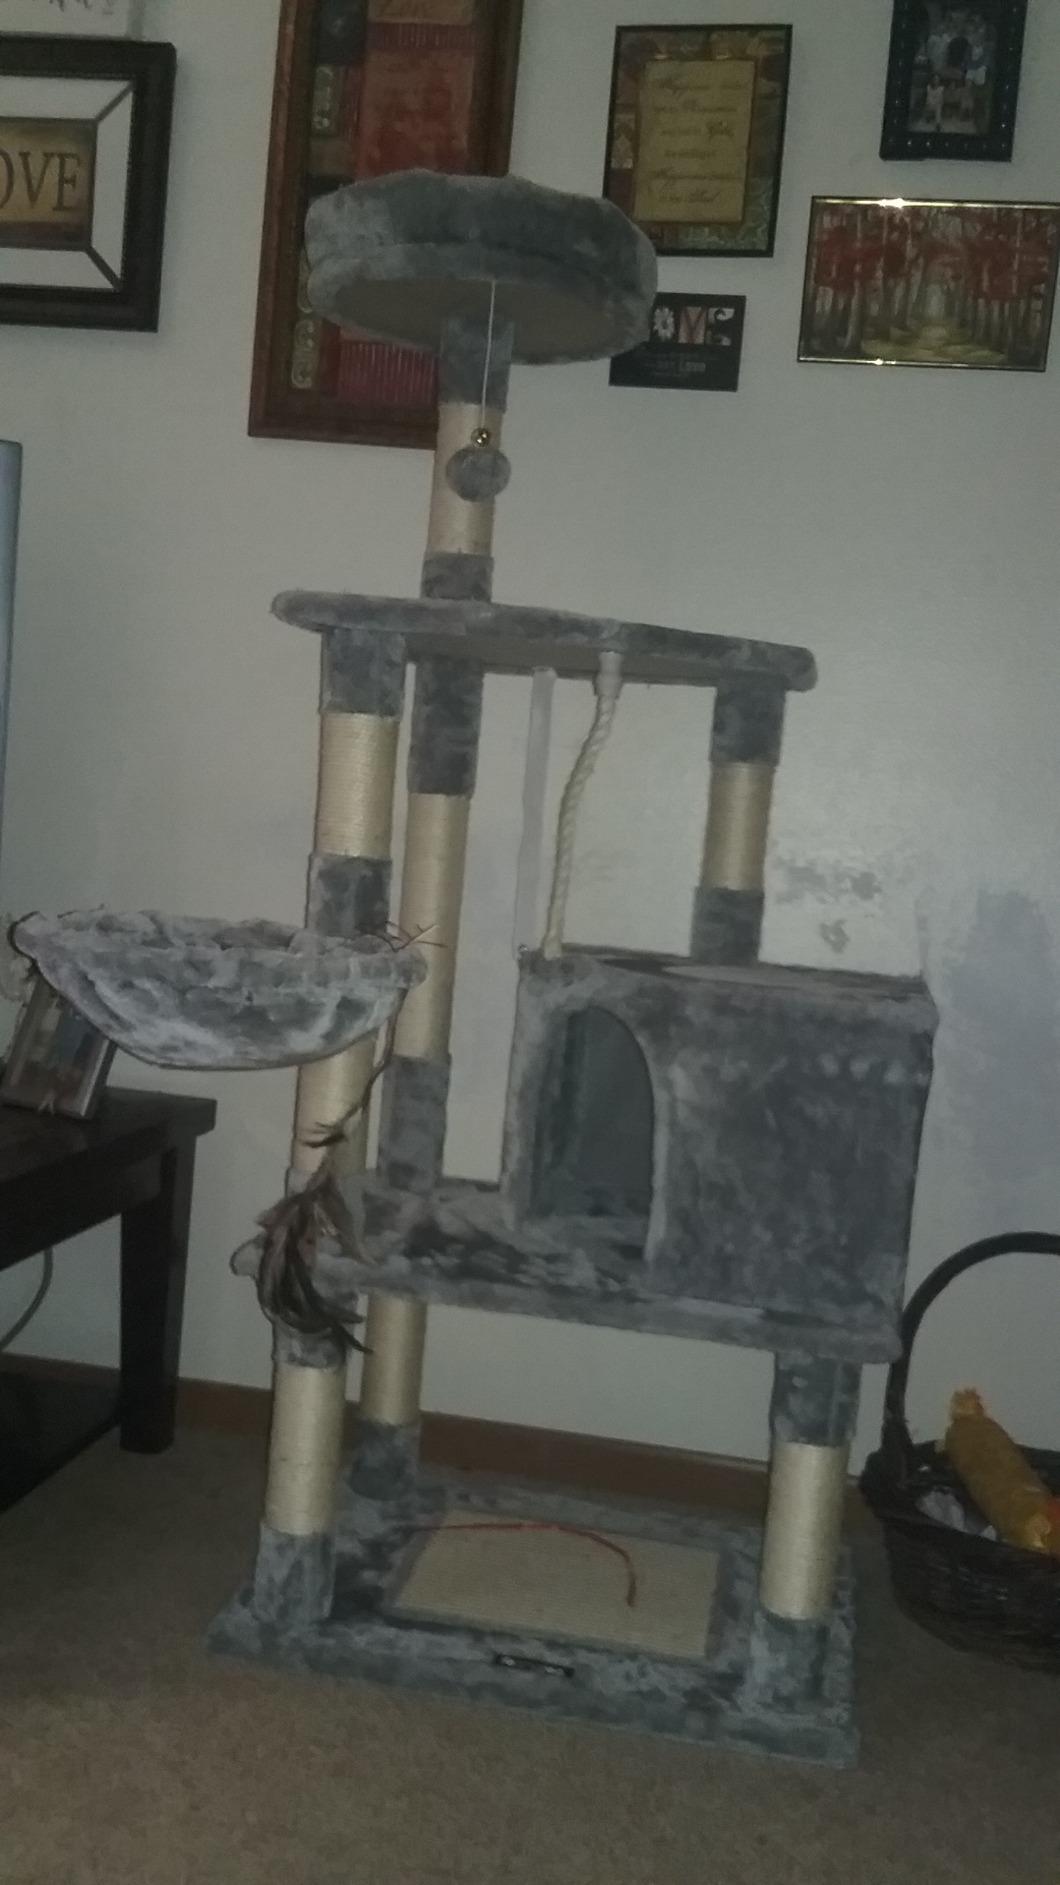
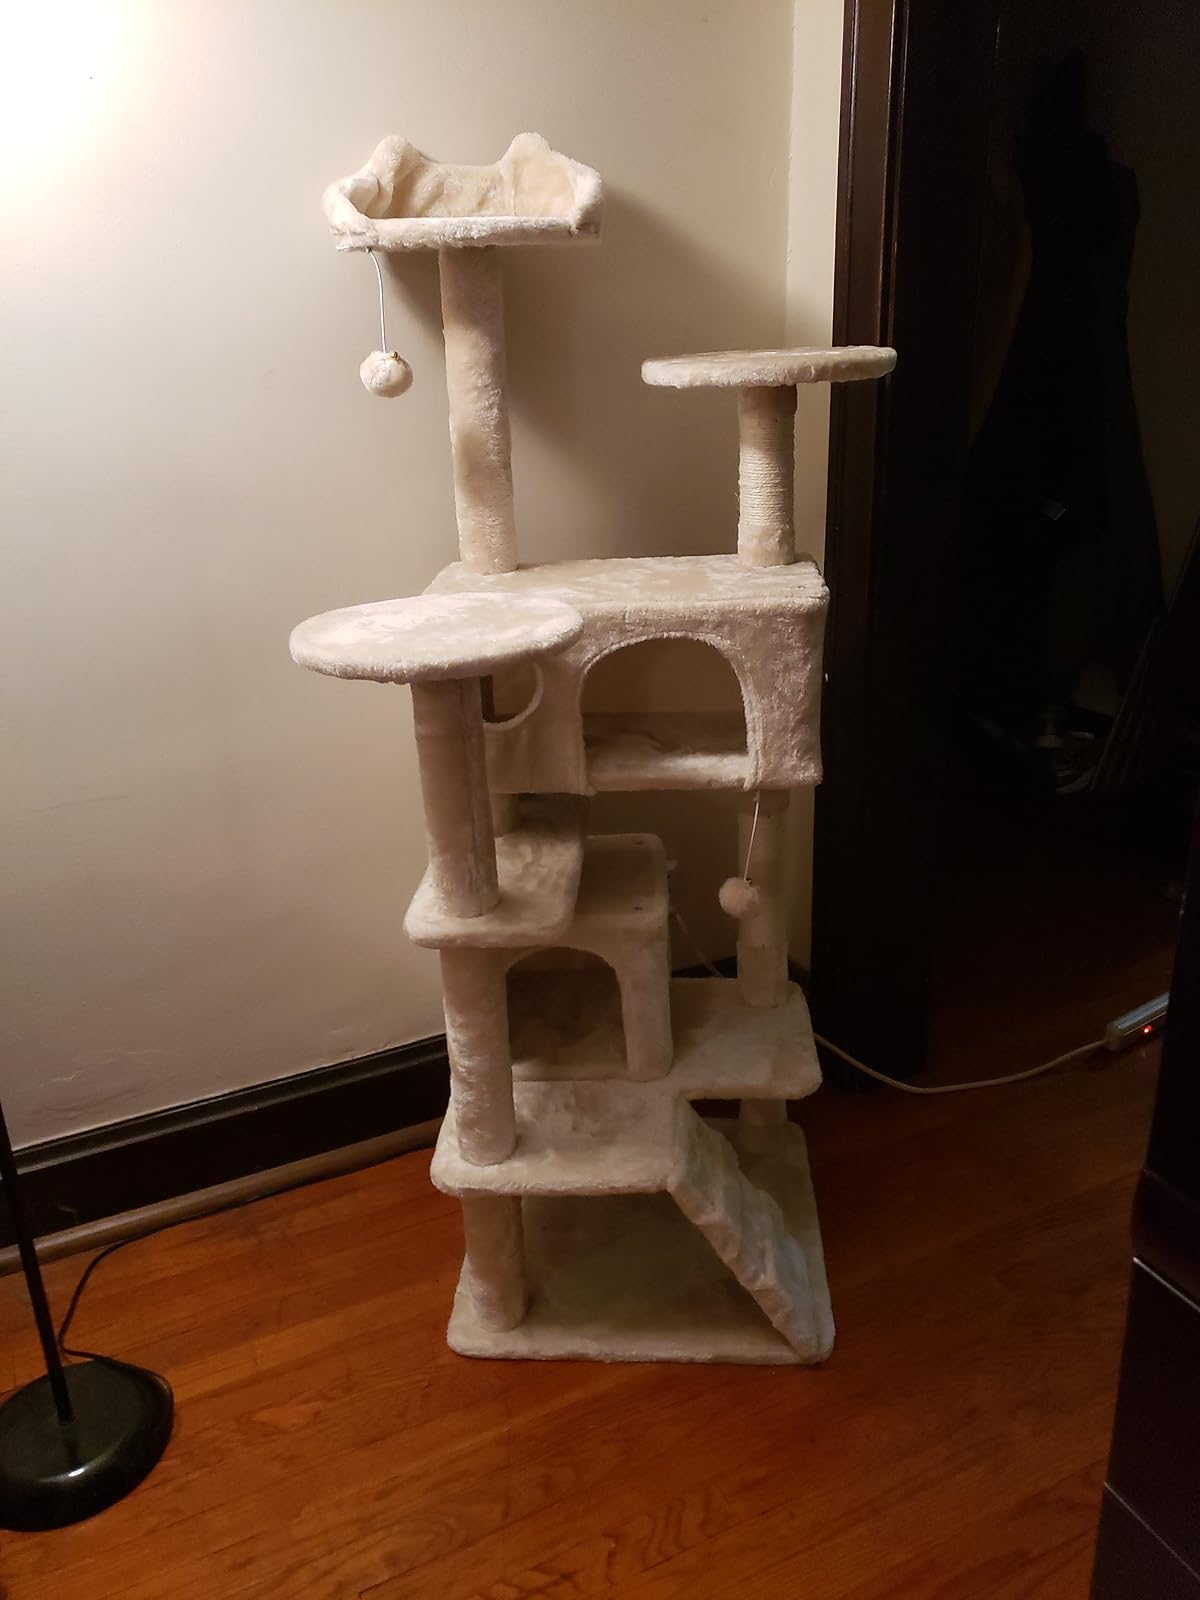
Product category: items_cat tree
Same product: no